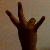
The image shows a hand gesture representing the number 7 in Indian Sign Language.